History of Poland

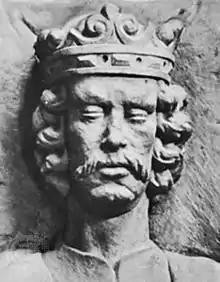
Władysław I the Elbow-high

Poland was established as a state under the Piast dynasty, which ruled the country between the 10th and 14th centuries. Historical records referring to the Polish state begin with the rule of Duke Mieszko I, whose reign commenced sometime before 963 and continued until his death in 992. Mieszko converted to Christianity in 966, following his marriage to Princess Doubravka of Bohemia, a fervent Christian. The event is known as the "baptism of Poland", and its date is often used to mark a symbolic beginning of Polish statehood. Mieszko completed a unification of the Lechitic tribal lands that was fundamental to the new country's existence. Following its emergence, Poland was led by a series of rulers who converted the population to Christianity, created a strong kingdom and fostered a distinctive Polish culture that was integrated into the broader European culture.